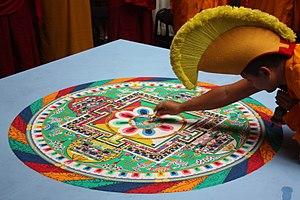
Le dessin aux sables colorés est l'art de peindre en versant des sables colorés, des poudres pigmentées, des cristaux de minéraux ou des pigments provenant d'autres sources naturelles ou synthétiques sur une surface pour en faire un tableau. Les tableaux de sable fixés ou non fixés ont une histoire culturelle établie de longue date dans de nombreux groupes sociaux à travers le monde et sont souvent réalisés lors de rituels temporaires préparés pour les cérémonies religieuses ou de guérison. Il est également pratiqué par les amérindiens du sud ouest des États-Unis d'Amérique, par les moines bouddhistes tibétains, les aborigènes d'Australie ainsi que les Latino Américains à certaines dates du calendrier chrétien.